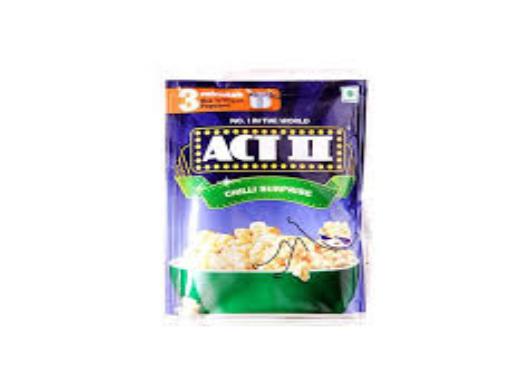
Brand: Act II
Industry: Food